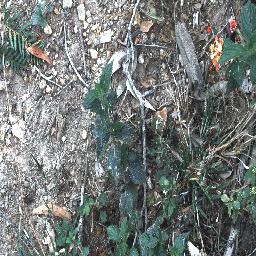
Label: lantana